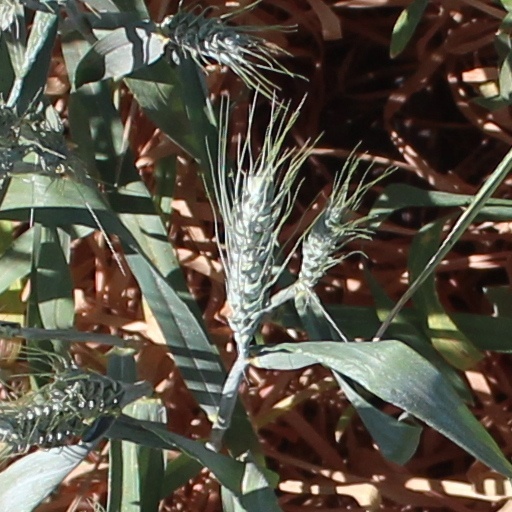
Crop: wheat